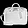
Label: Bag